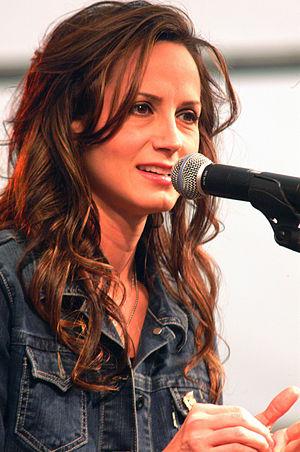
Chely Wright est née le 25 octobre 1970 à Kansas City, au Missouri. Cette chanteuse américaine de musique country a débuté en 1994. Elle reçoit cette année-là de l'Academy of Country Music un prix en tant que révélation féminine de l'année.